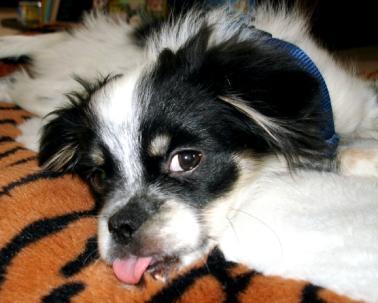
Japanese_spaniel